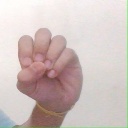
अक्षर: उ